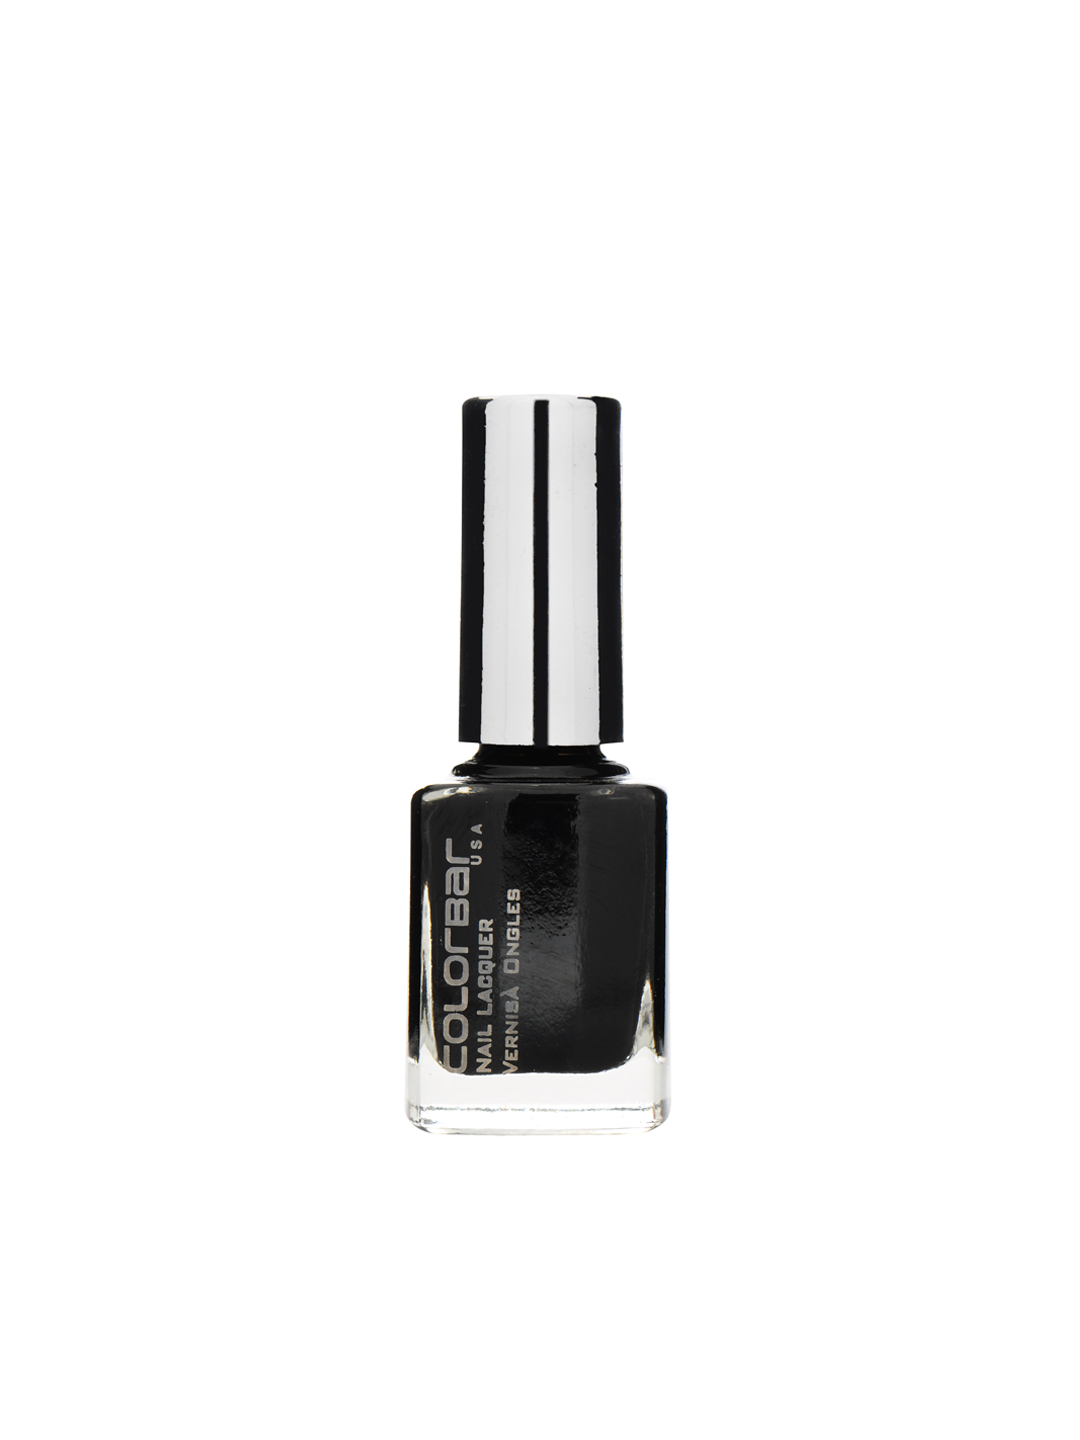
Colorbar Exclusive Nail Lacquer 76
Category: Personal Care / Nails / Nail Polish
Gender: Women
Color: Black
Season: Spring 2017
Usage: Casual